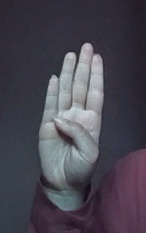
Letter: kaaf